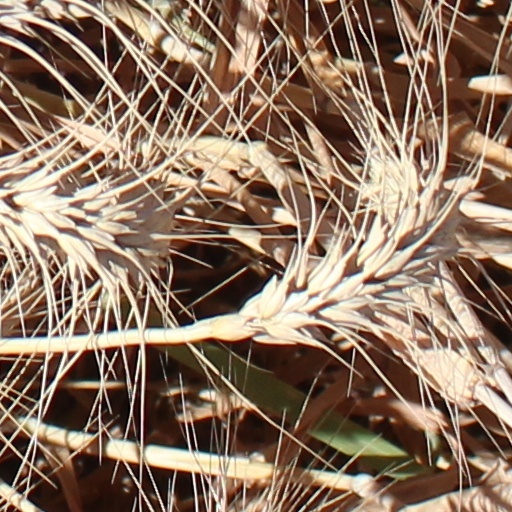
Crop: wheat